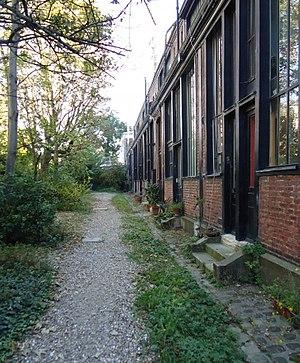
Allée La Tombe-Issoire
L'Allée d'artistes est une allée privée comprenant une vingtaine d'ateliers d'artistes, située dans le quartier du Parc-de-Montsouris du 14ᵉ arrondissement de Paris. Son statut juridique est celui d'une copropriété.